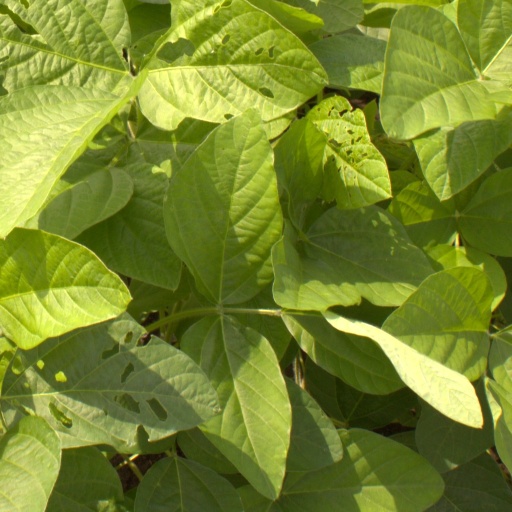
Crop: soybean